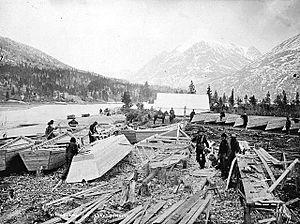
La ruée vers l'or du Klondike quelquefois appelée ruée vers l'or de l'Alaska et plus rarement ruée vers l'or du Yukon est une ruée vers l'or qui attira environ 100 000 prospecteurs dans la région du Klondike dans le territoire canadien du Yukon entre 1896 et 1899. De l'or y fut découvert le 16 août 1896 et lorsque les nouvelles arrivèrent à San Francisco l'année suivante, elles entraînèrent une ruée. Le trajet à travers le terrain difficile et le climat froid avec de lourdes charges se révéla trop dur pour de nombreux prospecteurs et entre 30 000 et 40 000 seulement arrivèrent sur place. Environ 4 000 trouvèrent de l'or. La ruée se termina en 1899 lorsque de l'or fut découvert à Nome en Alaska et de nombreux prospecteurs quittèrent le Klondike. La ruée a été immortalisée par des livres comme L'Appel de la forêt et des films tels que La Ruée vers l'or.
Le lac Bennett est un lac situé à la frontière entre la province de Colombie-Britannique et le Territoire du Yukon, au Canada et au nord de la frontière avec l'État américain de l'Alaska, près du port de Skagway.
Frederick Trump, né Friedrich Trump le 14 mars 1869 à Kallstadt et mort le 27 mai 1918 à New York, est un homme d'affaires américain d'origine allemande. Il fait fortune dans les villes champignons de la ruée vers l'or de l'Alaska, en gérant et en faisant construire restaurants et petits hôtels.